Bishops of Rome under Constantine the Great

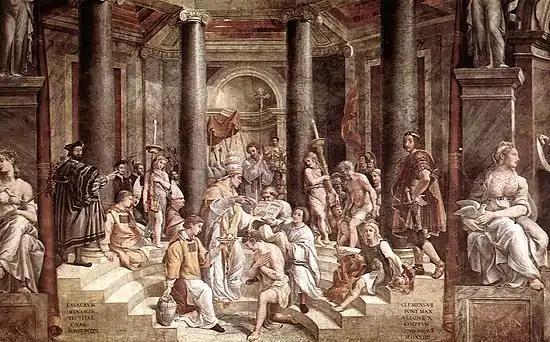
Raphael's "The Baptism of Constantine" depicts Sylvester I instead of Arian bishop Eusebius of Nicomedia, Constantine's actual baptizer.

Miltiades died, and his successor, Sylvester I (313–335), did not travel to Arles. The Arles synod gave Silvester I somewhat of a nod by asking him to circulate their decisions to the other bishops, although he had no part in the process. During Silvester I's reign, construction began on the Lateran Basilica, Santa Croce in Gerusalemme, and St. Peter's. Silvester did not attend the first ecumenical council, the First Council of Nicaea (325), but sent two priests as his representatives; the Western bishops of Carthage and Milan were also in attendance.